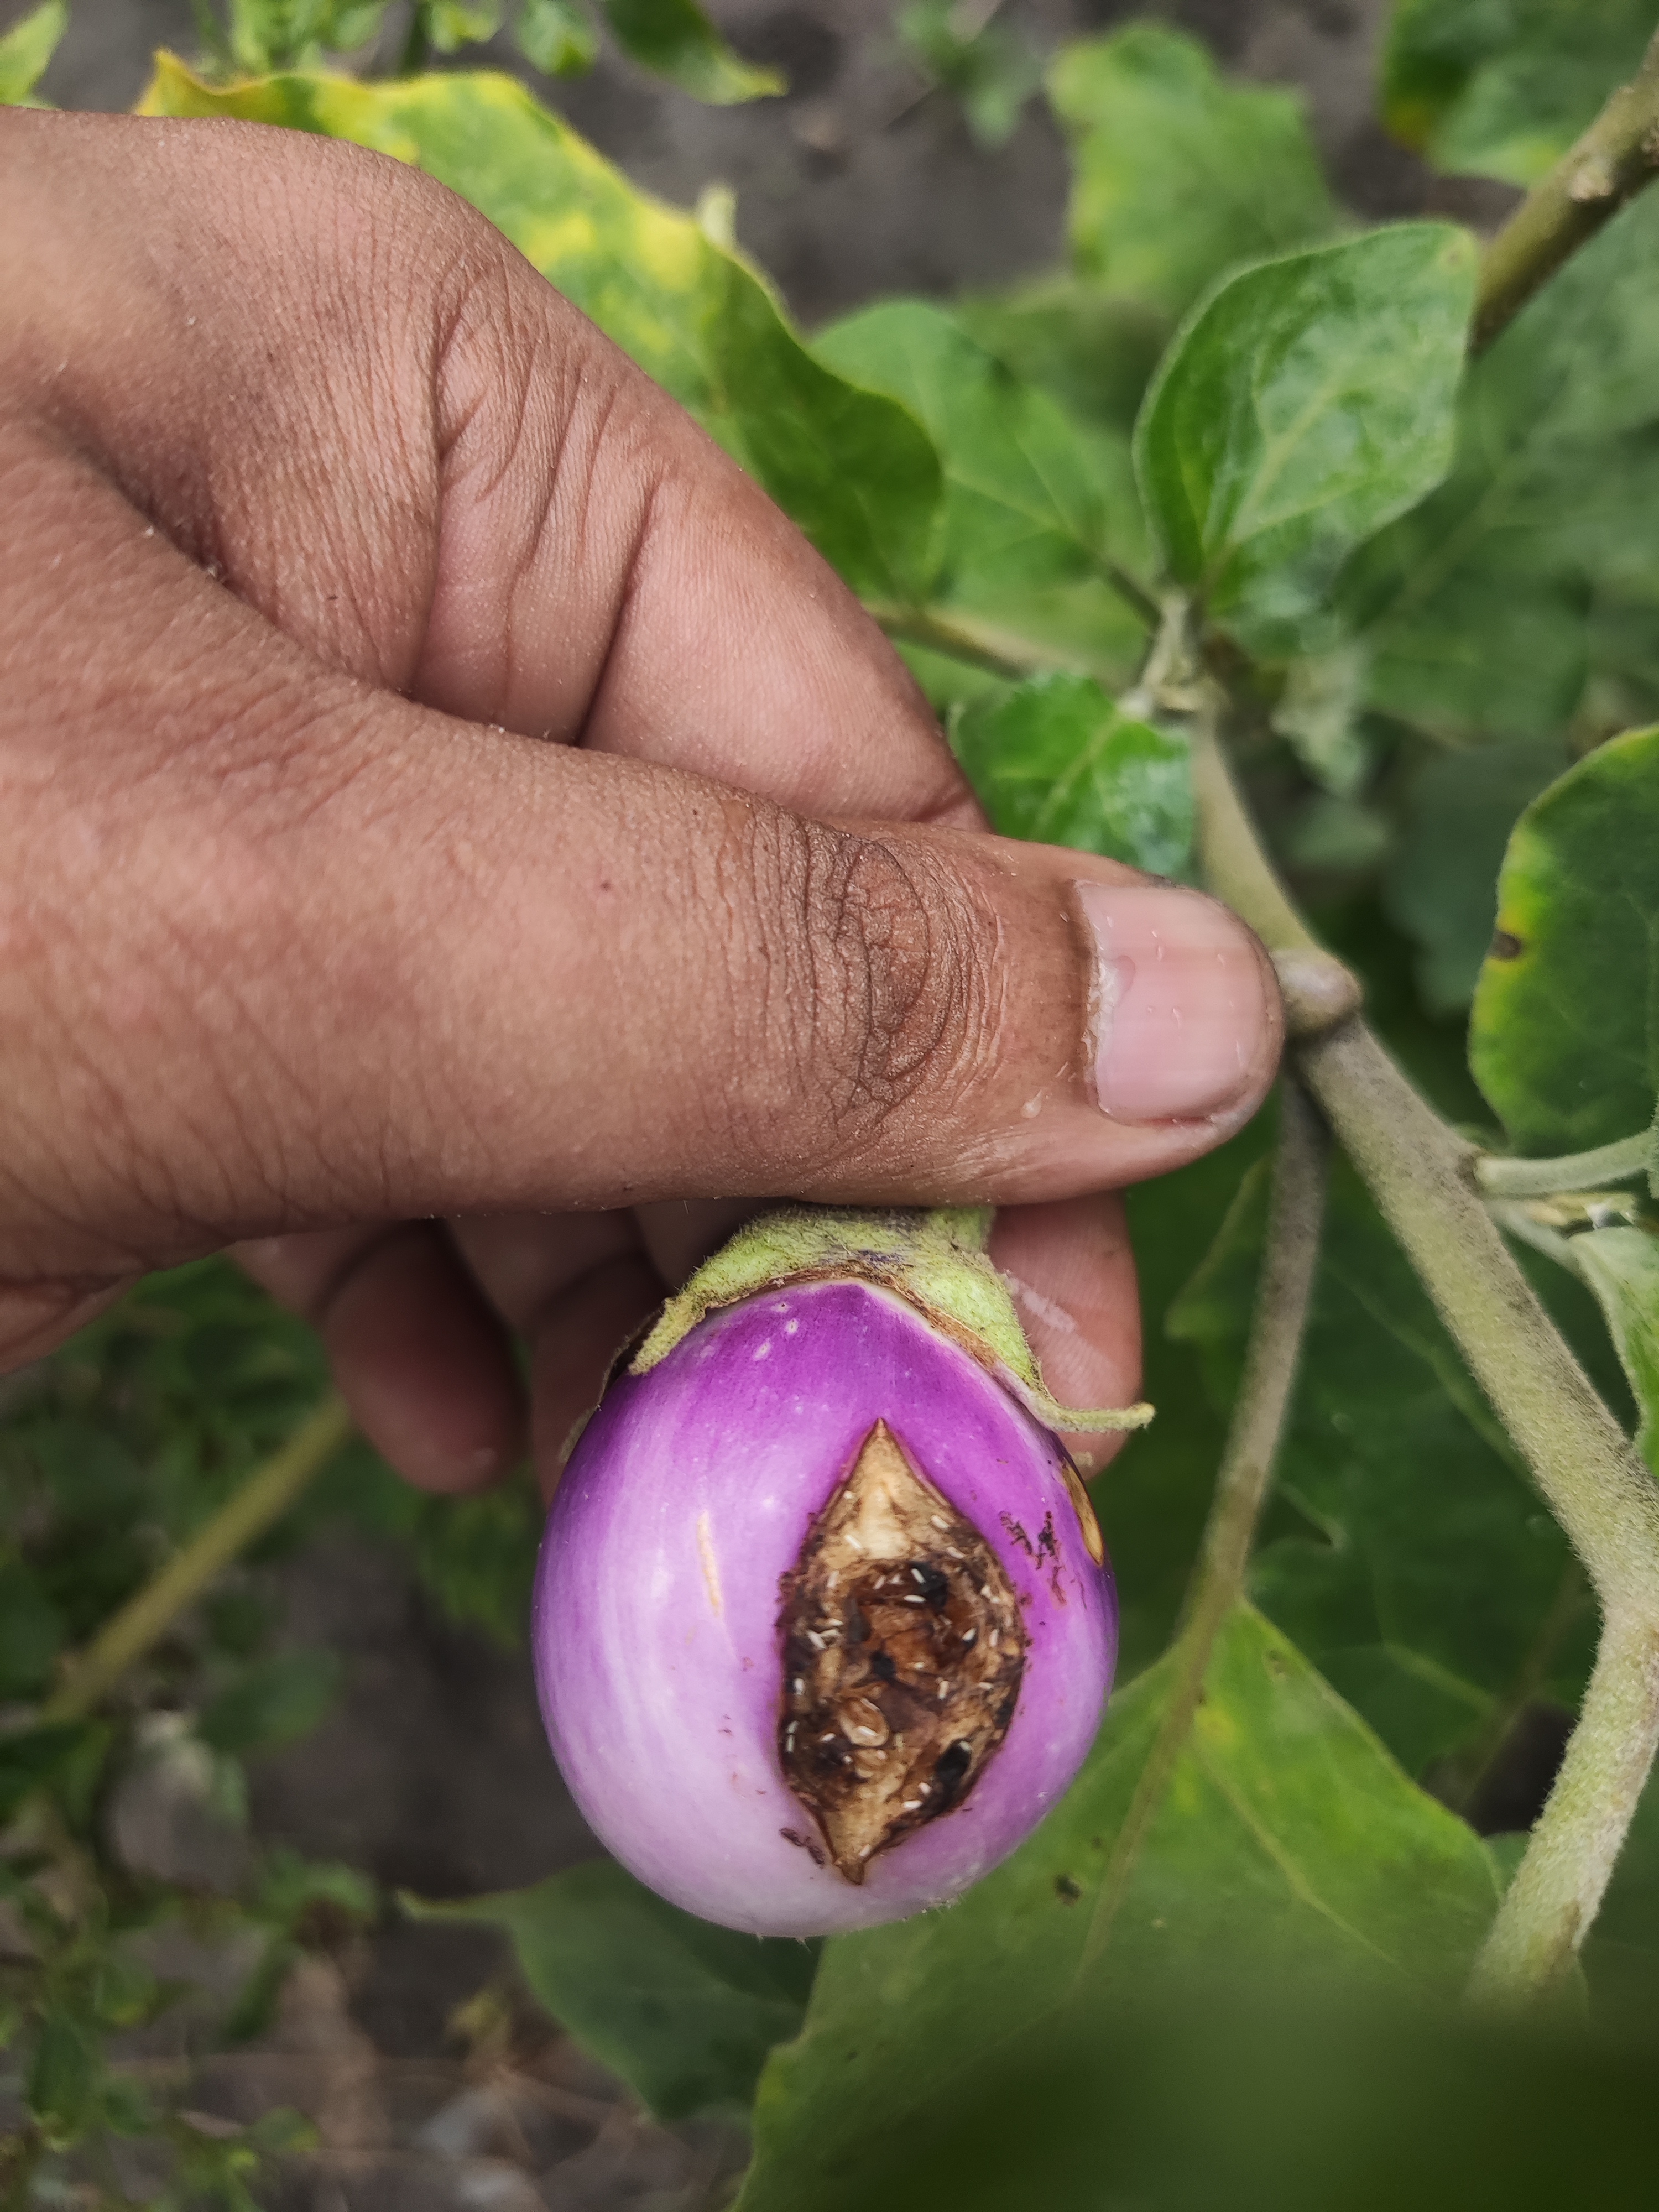
Label: Brinjal Fruit Creaking